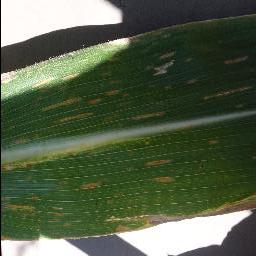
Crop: corn
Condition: (maize)_cercospora_spot_gray_spot